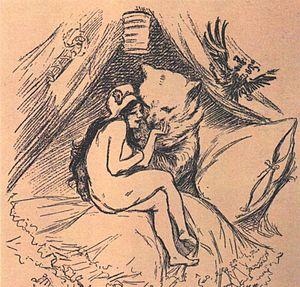
Adolphe Léon Willette, né à Châlons-sur-Marne le 30 juillet 1857 et mort à Paris le 4 février 1926, est un peintre, illustrateur, affichiste, lithographe et caricaturiste français.
L'alliance franco-russe était d'abord un accord de coopération militaire signé entre la France et l'Empire russe qui fut en vigueur de 1892 à 1917.